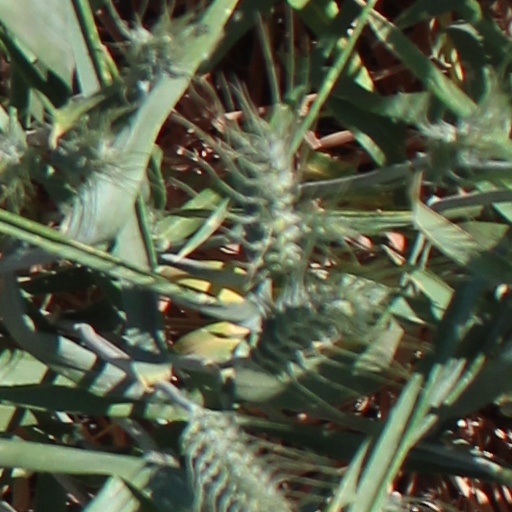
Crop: wheat